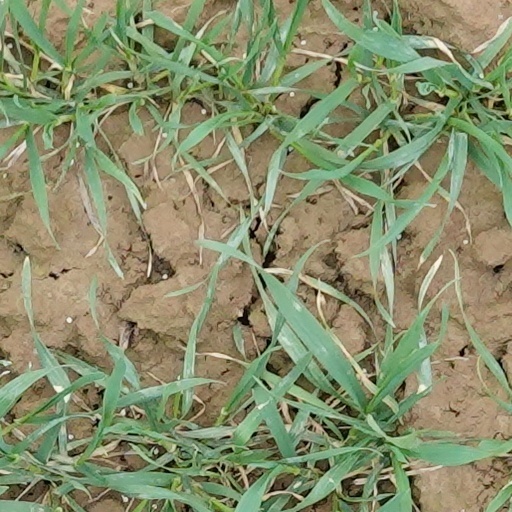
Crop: wheat